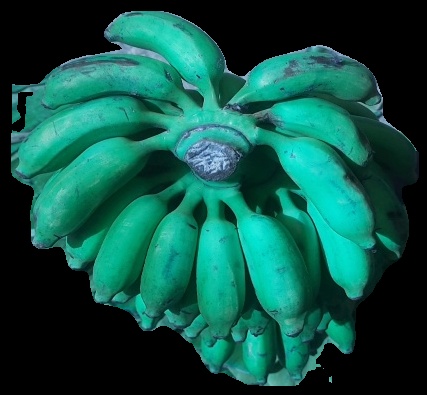
Variety: elakki-bale
Grade: grade3